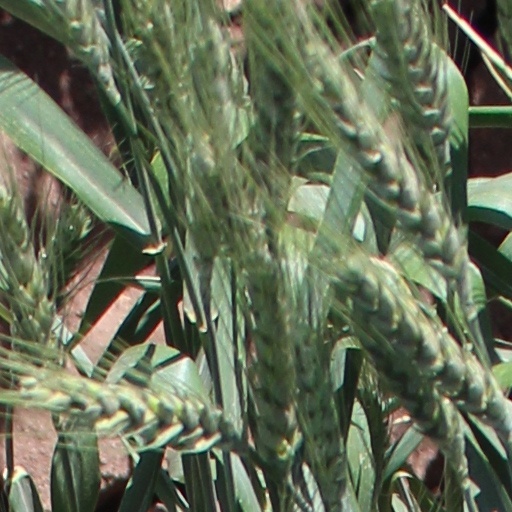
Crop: wheat